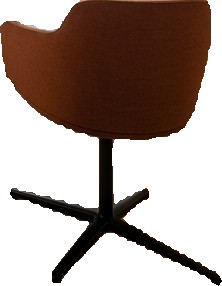
Surface category: chair